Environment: real
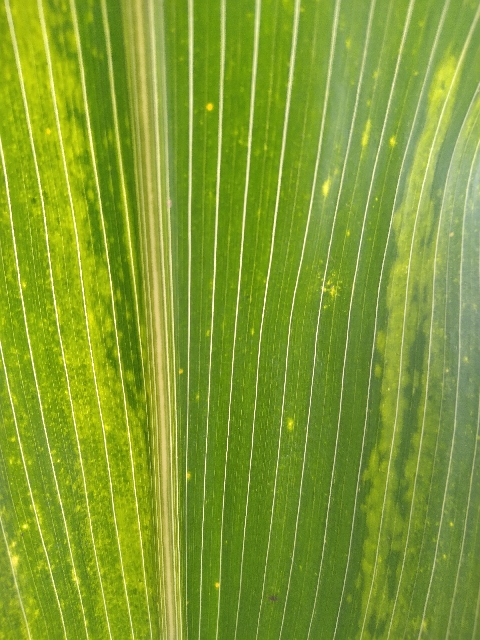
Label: lethal_necrosis